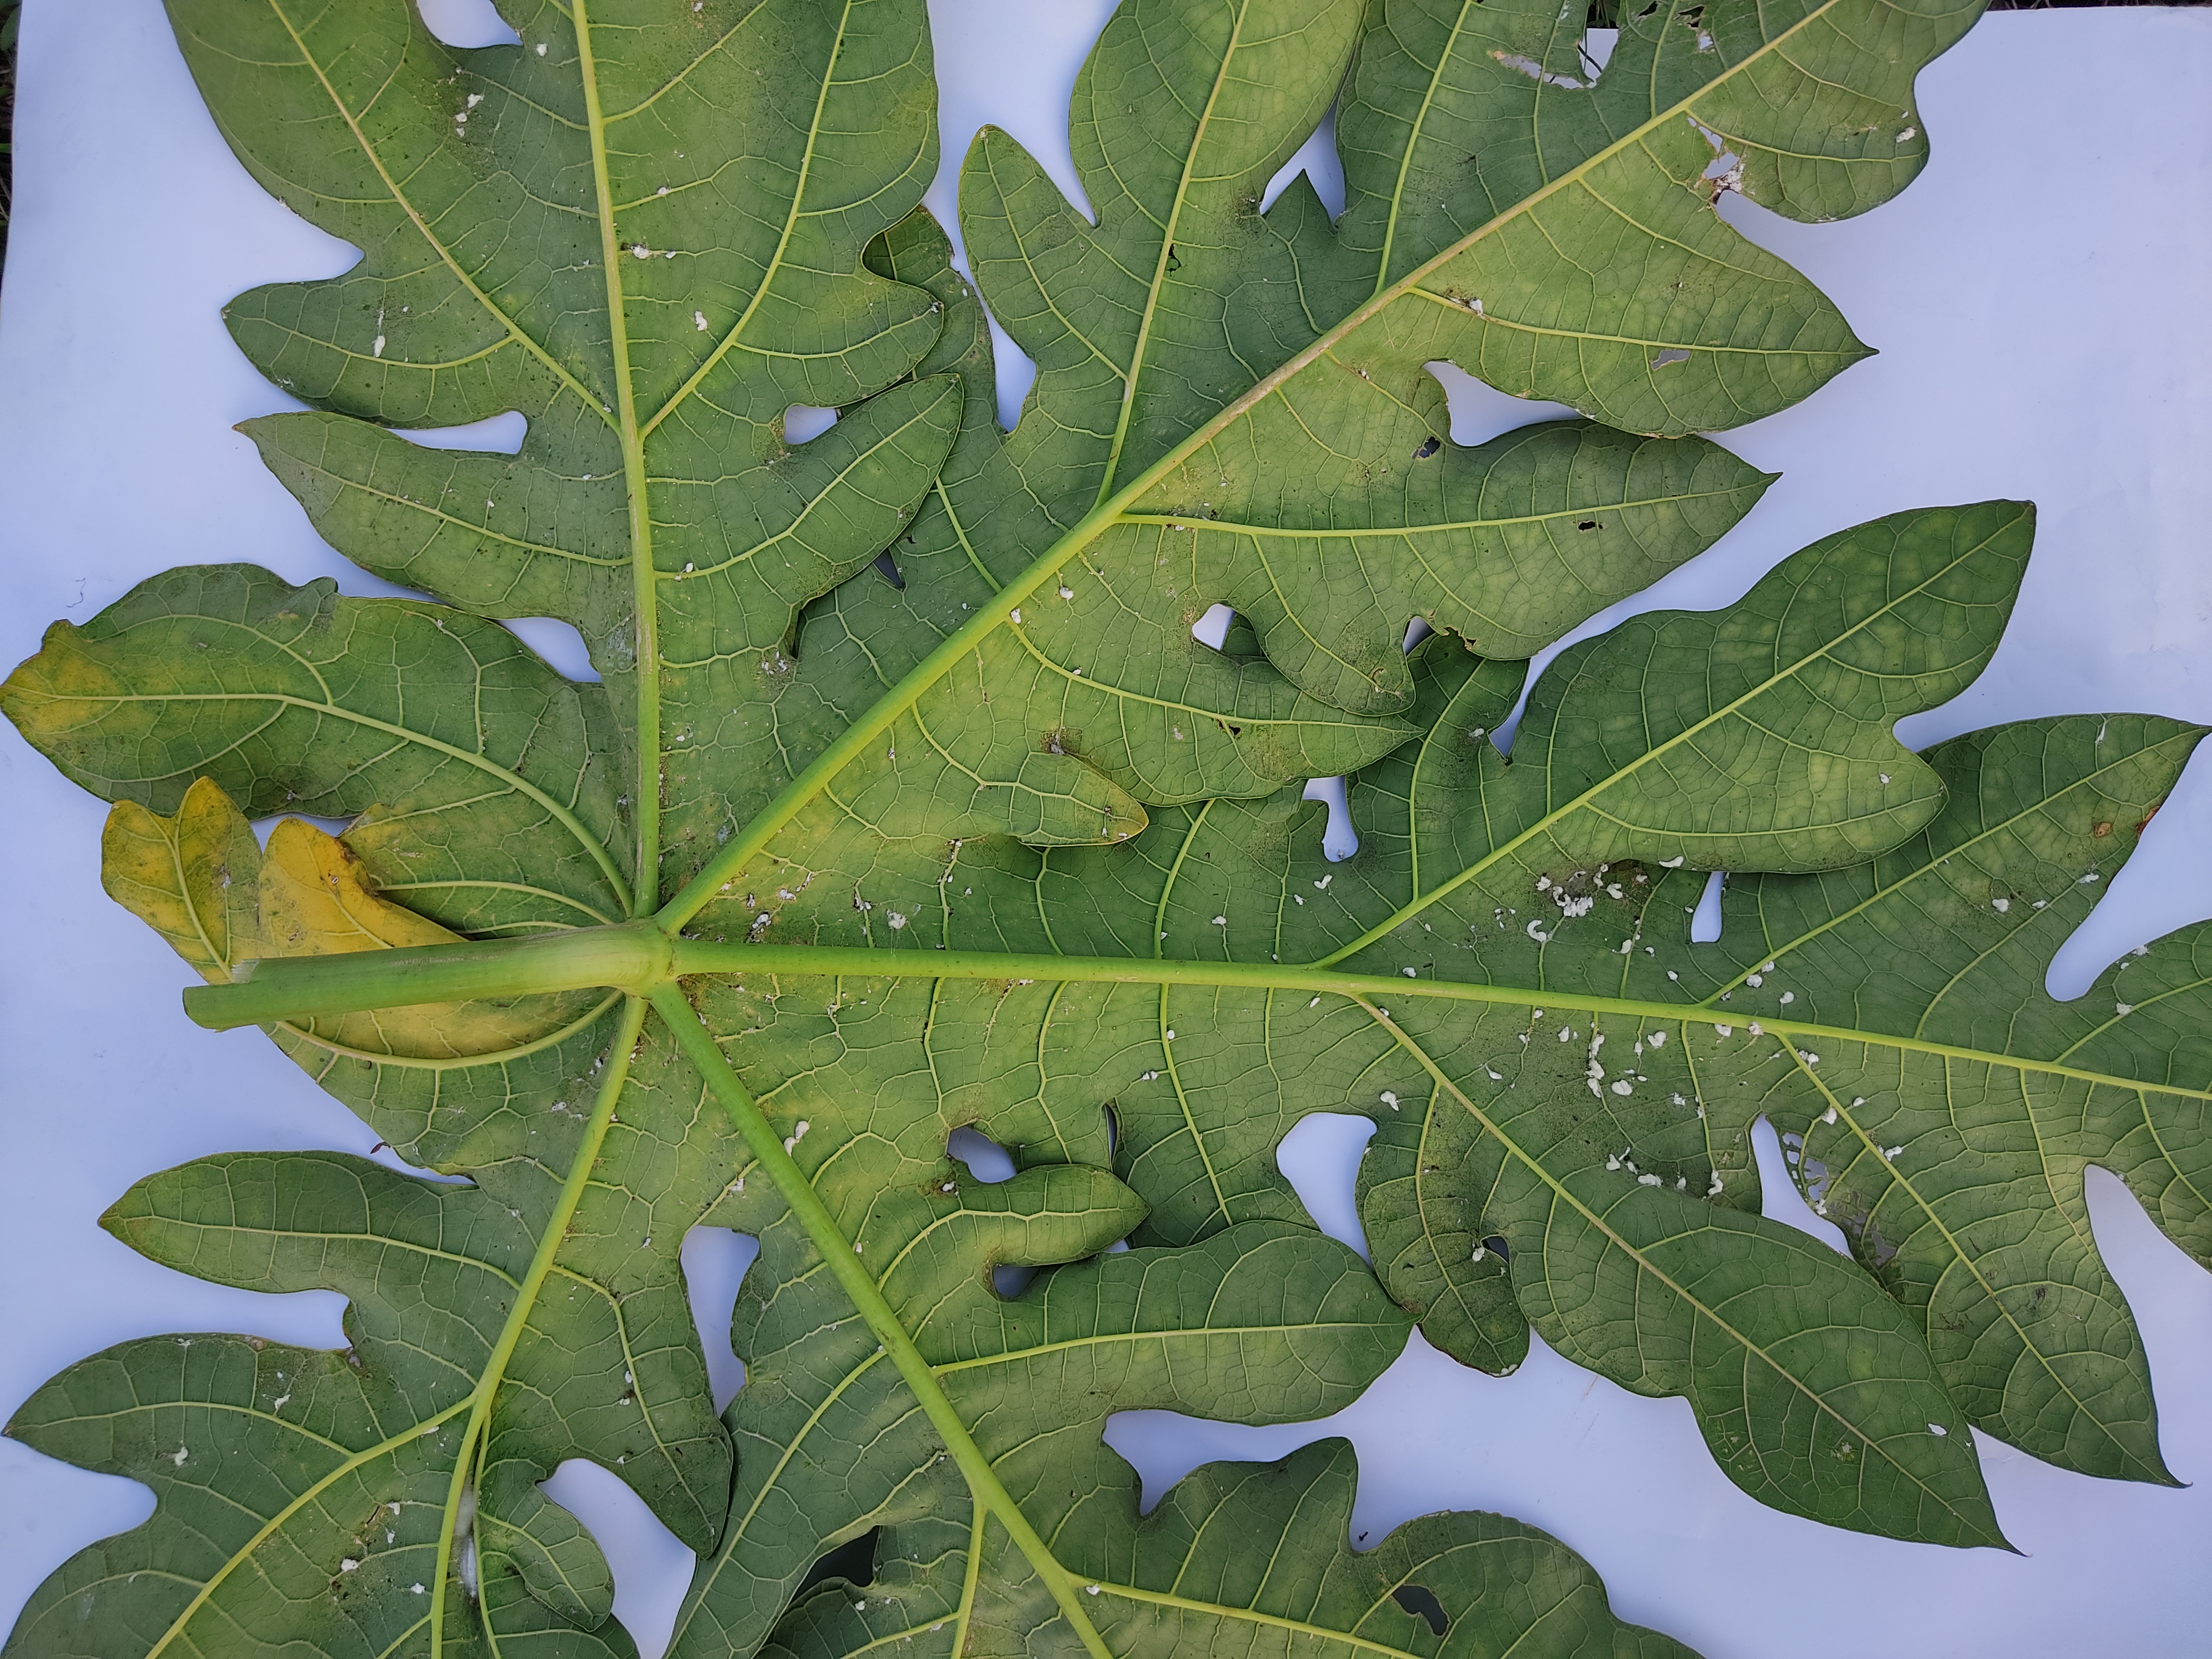
Label: Mealybug